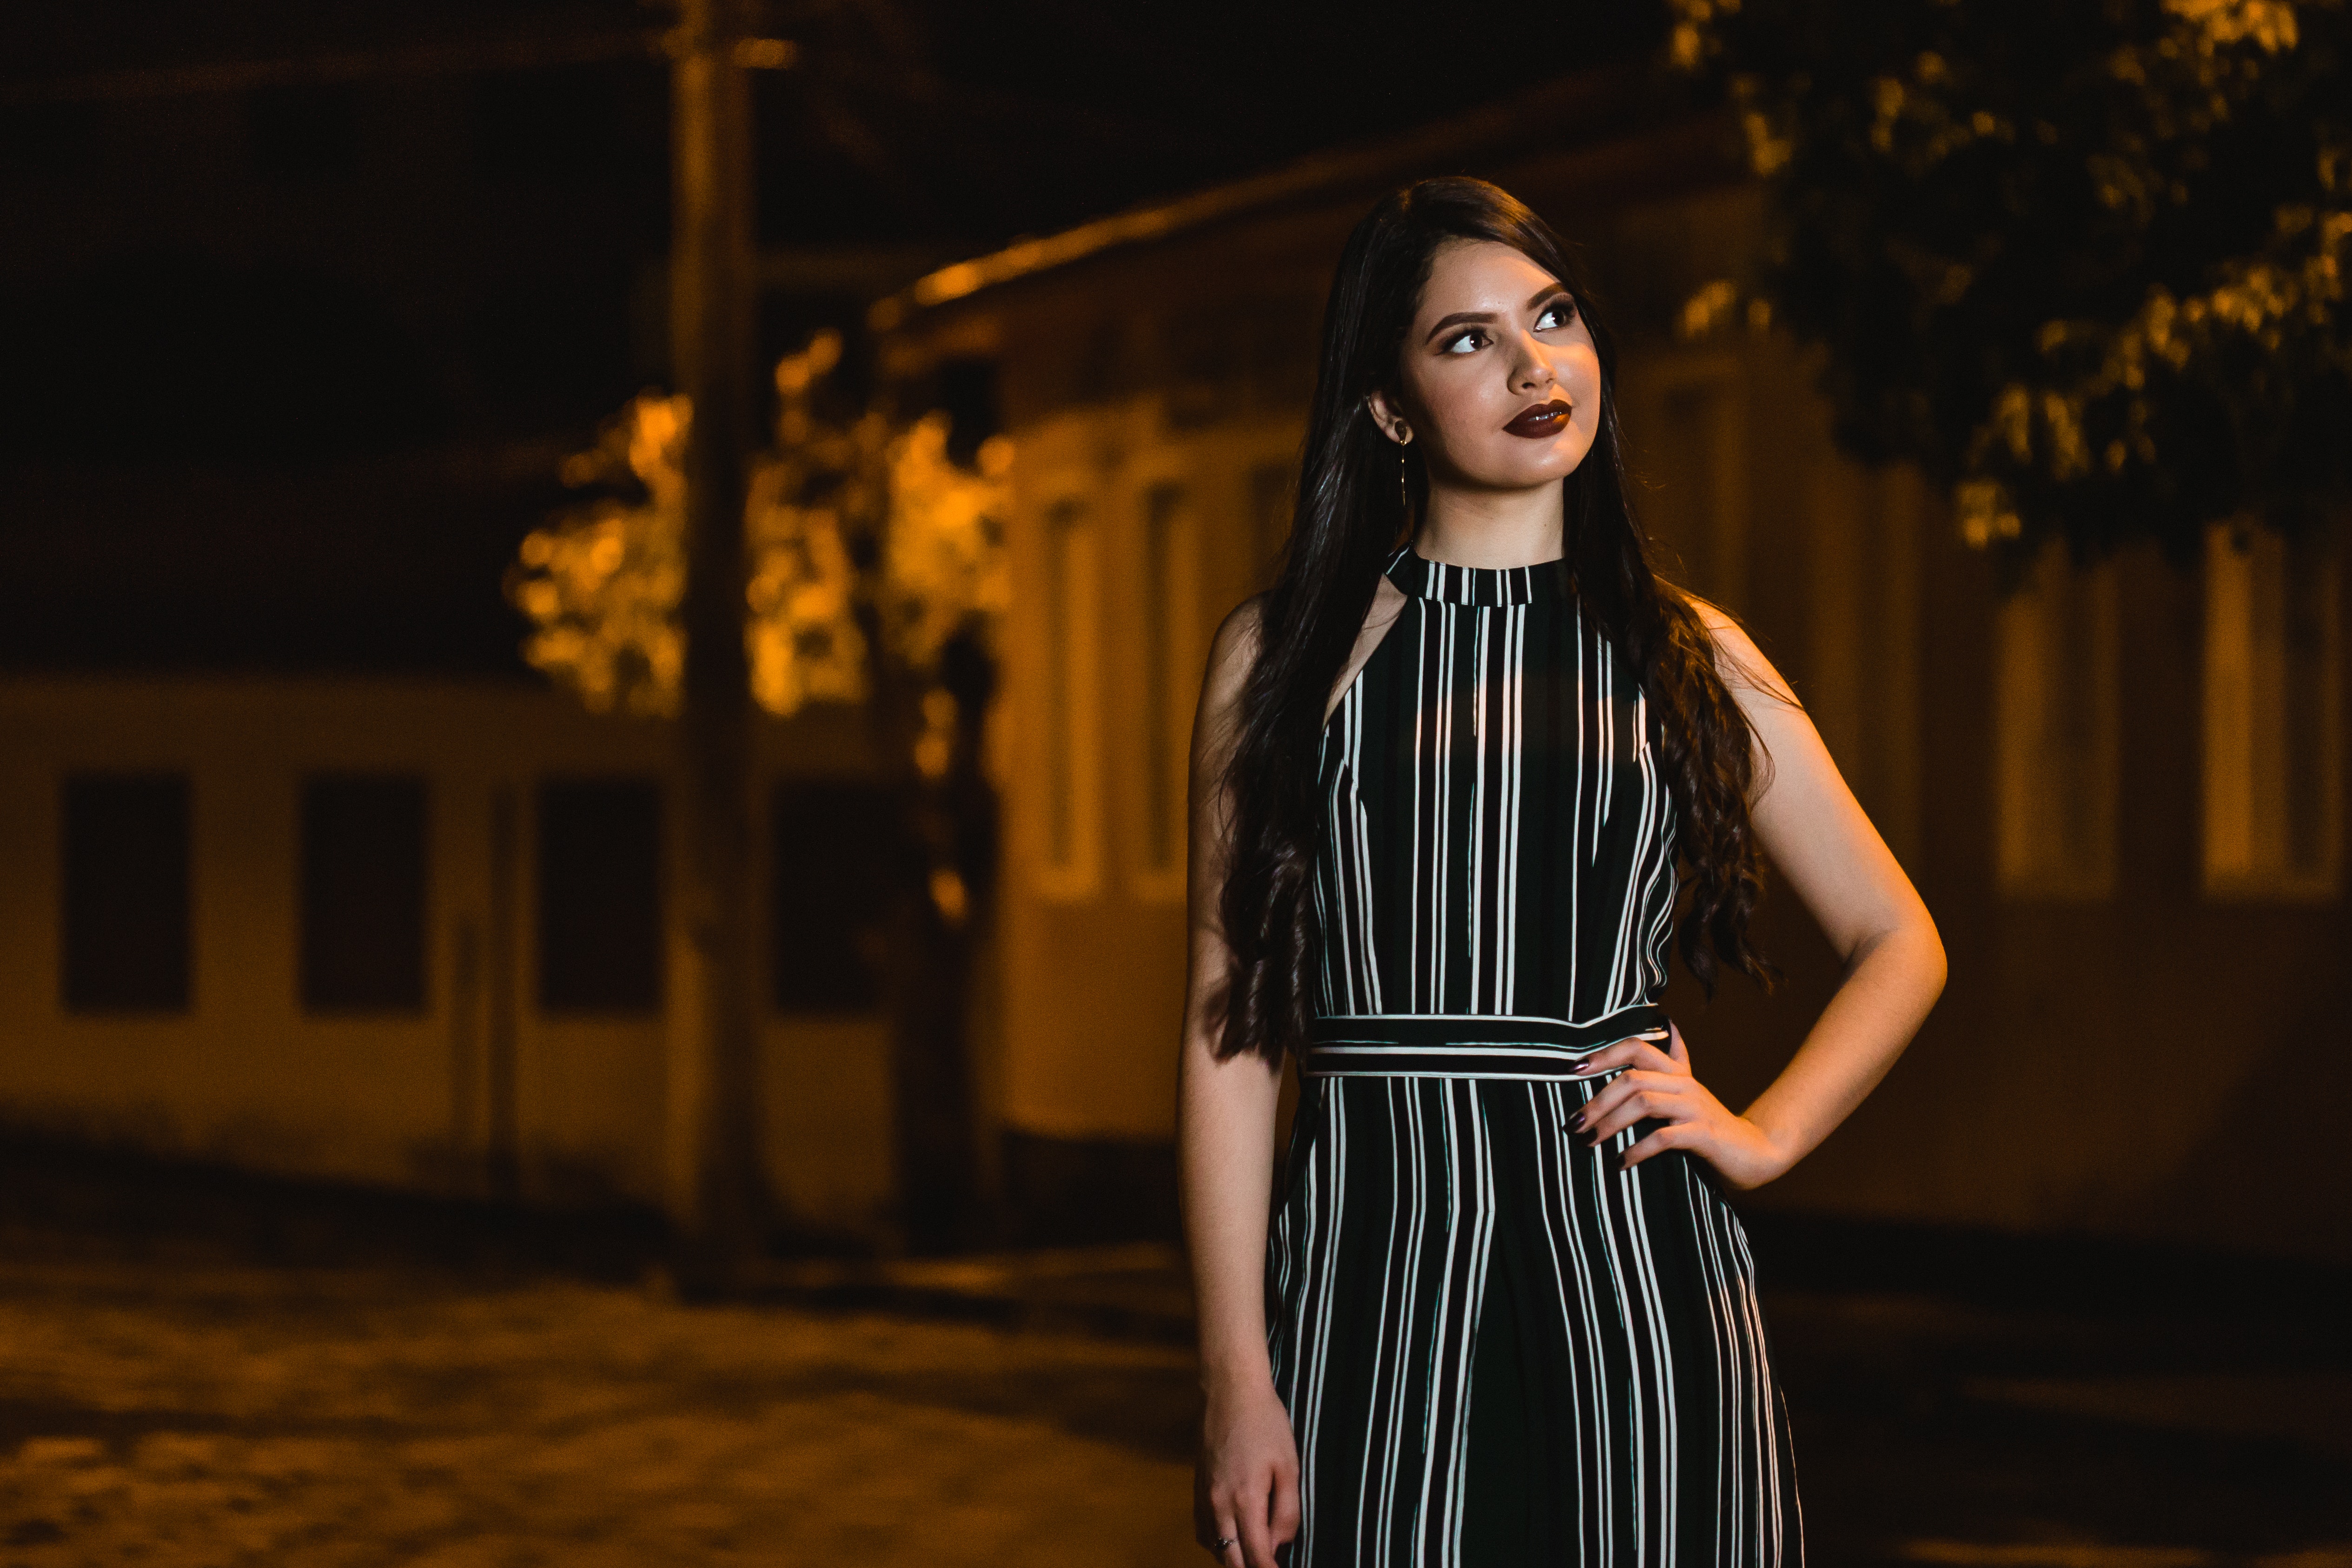
black, fashion, beauty, dress, photography, photo shoot, model, flash photography, fashion design, night, fashion model, long hair, black hair, street fashion, black and white, brown hair, style, portrait photography, darkness, formal wear